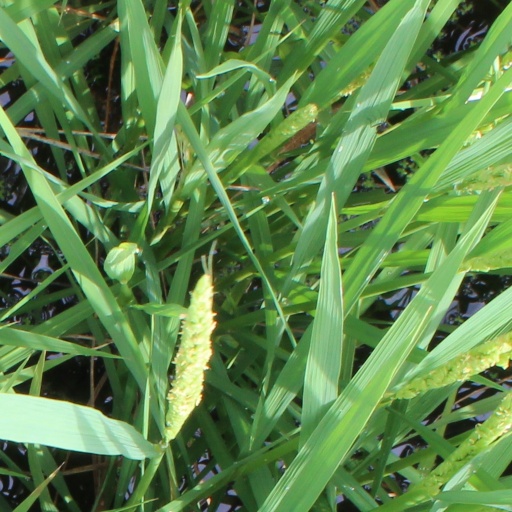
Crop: rice